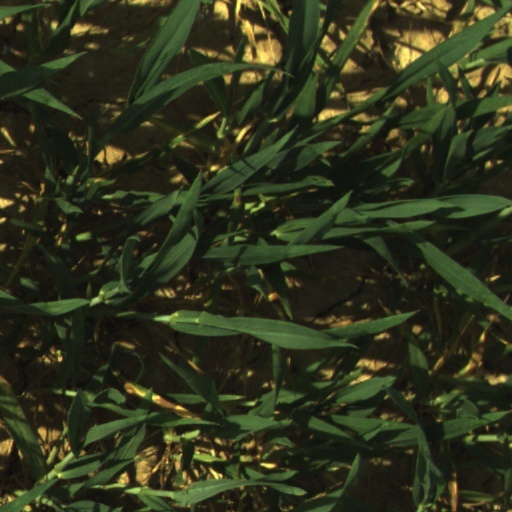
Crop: wheat